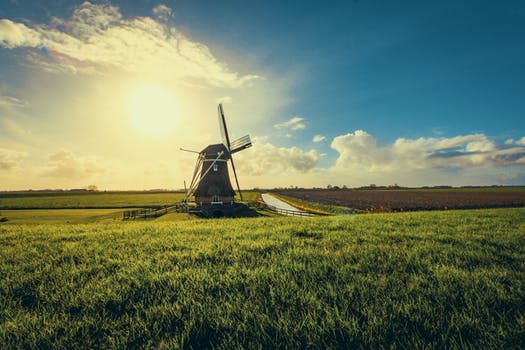
Label: No Watermark